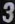
Number: 3